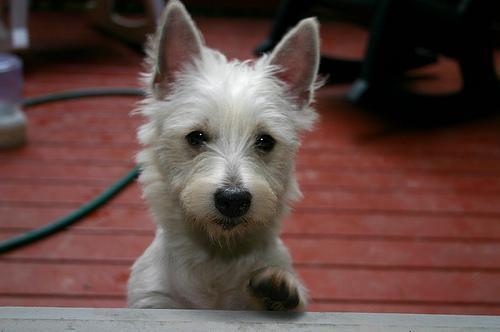
West_Highland_white_terrier